Gallathea

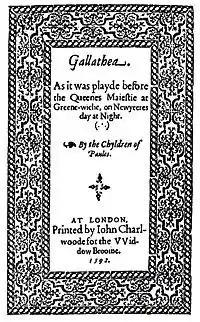
Title page of "Gallathea".

Gallathea or Galatea is an Elizabethan era stage play, a comedy by John Lyly. The first record of the play's performance was at Greenwich Palace on New Year's Day, 1588 where it was performed before Queen Elizabeth I and her court by the Children of St Paul's, a troupe of boy actors. At this point in his literary career, Lyly had already achieved success with his prose romance Euphues and was a writer in residence at Blackfriars theatre. The play is set in a village on the Lincolnshire shore of the Humber estuary and in the neighboring woods. It features a host of characters including Greek deities, nymphs, fairies, and some shepherds.